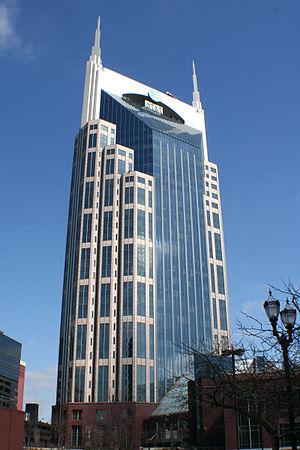
Le AT&T Building, anciennement South Central Bell Building et BellSouth Building, surnommé le Batman Building pour sa forme, est un gratte-ciel de 188,1 mètres situé à Nashville dans le Tennessee, aux États-Unis.